Hokitika

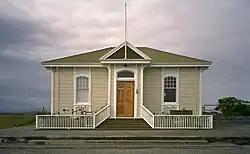
Hokitika Customhouse was built in 1895 when Hokitika was still an official port of entry to New Zealand

Every January, Hokitika beach hosts the Driftwood and Sand Festival. The festival involves members of the public and a sponsored artist constructing sculptures out of beach debris. Driftwood and Sand originated in beach festival run by Hokitika artist Donald Buglass in November 2002, and it has been run as an annual festival since 2003.